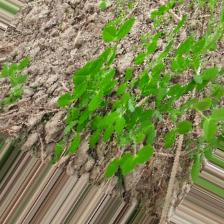
Label: Normal